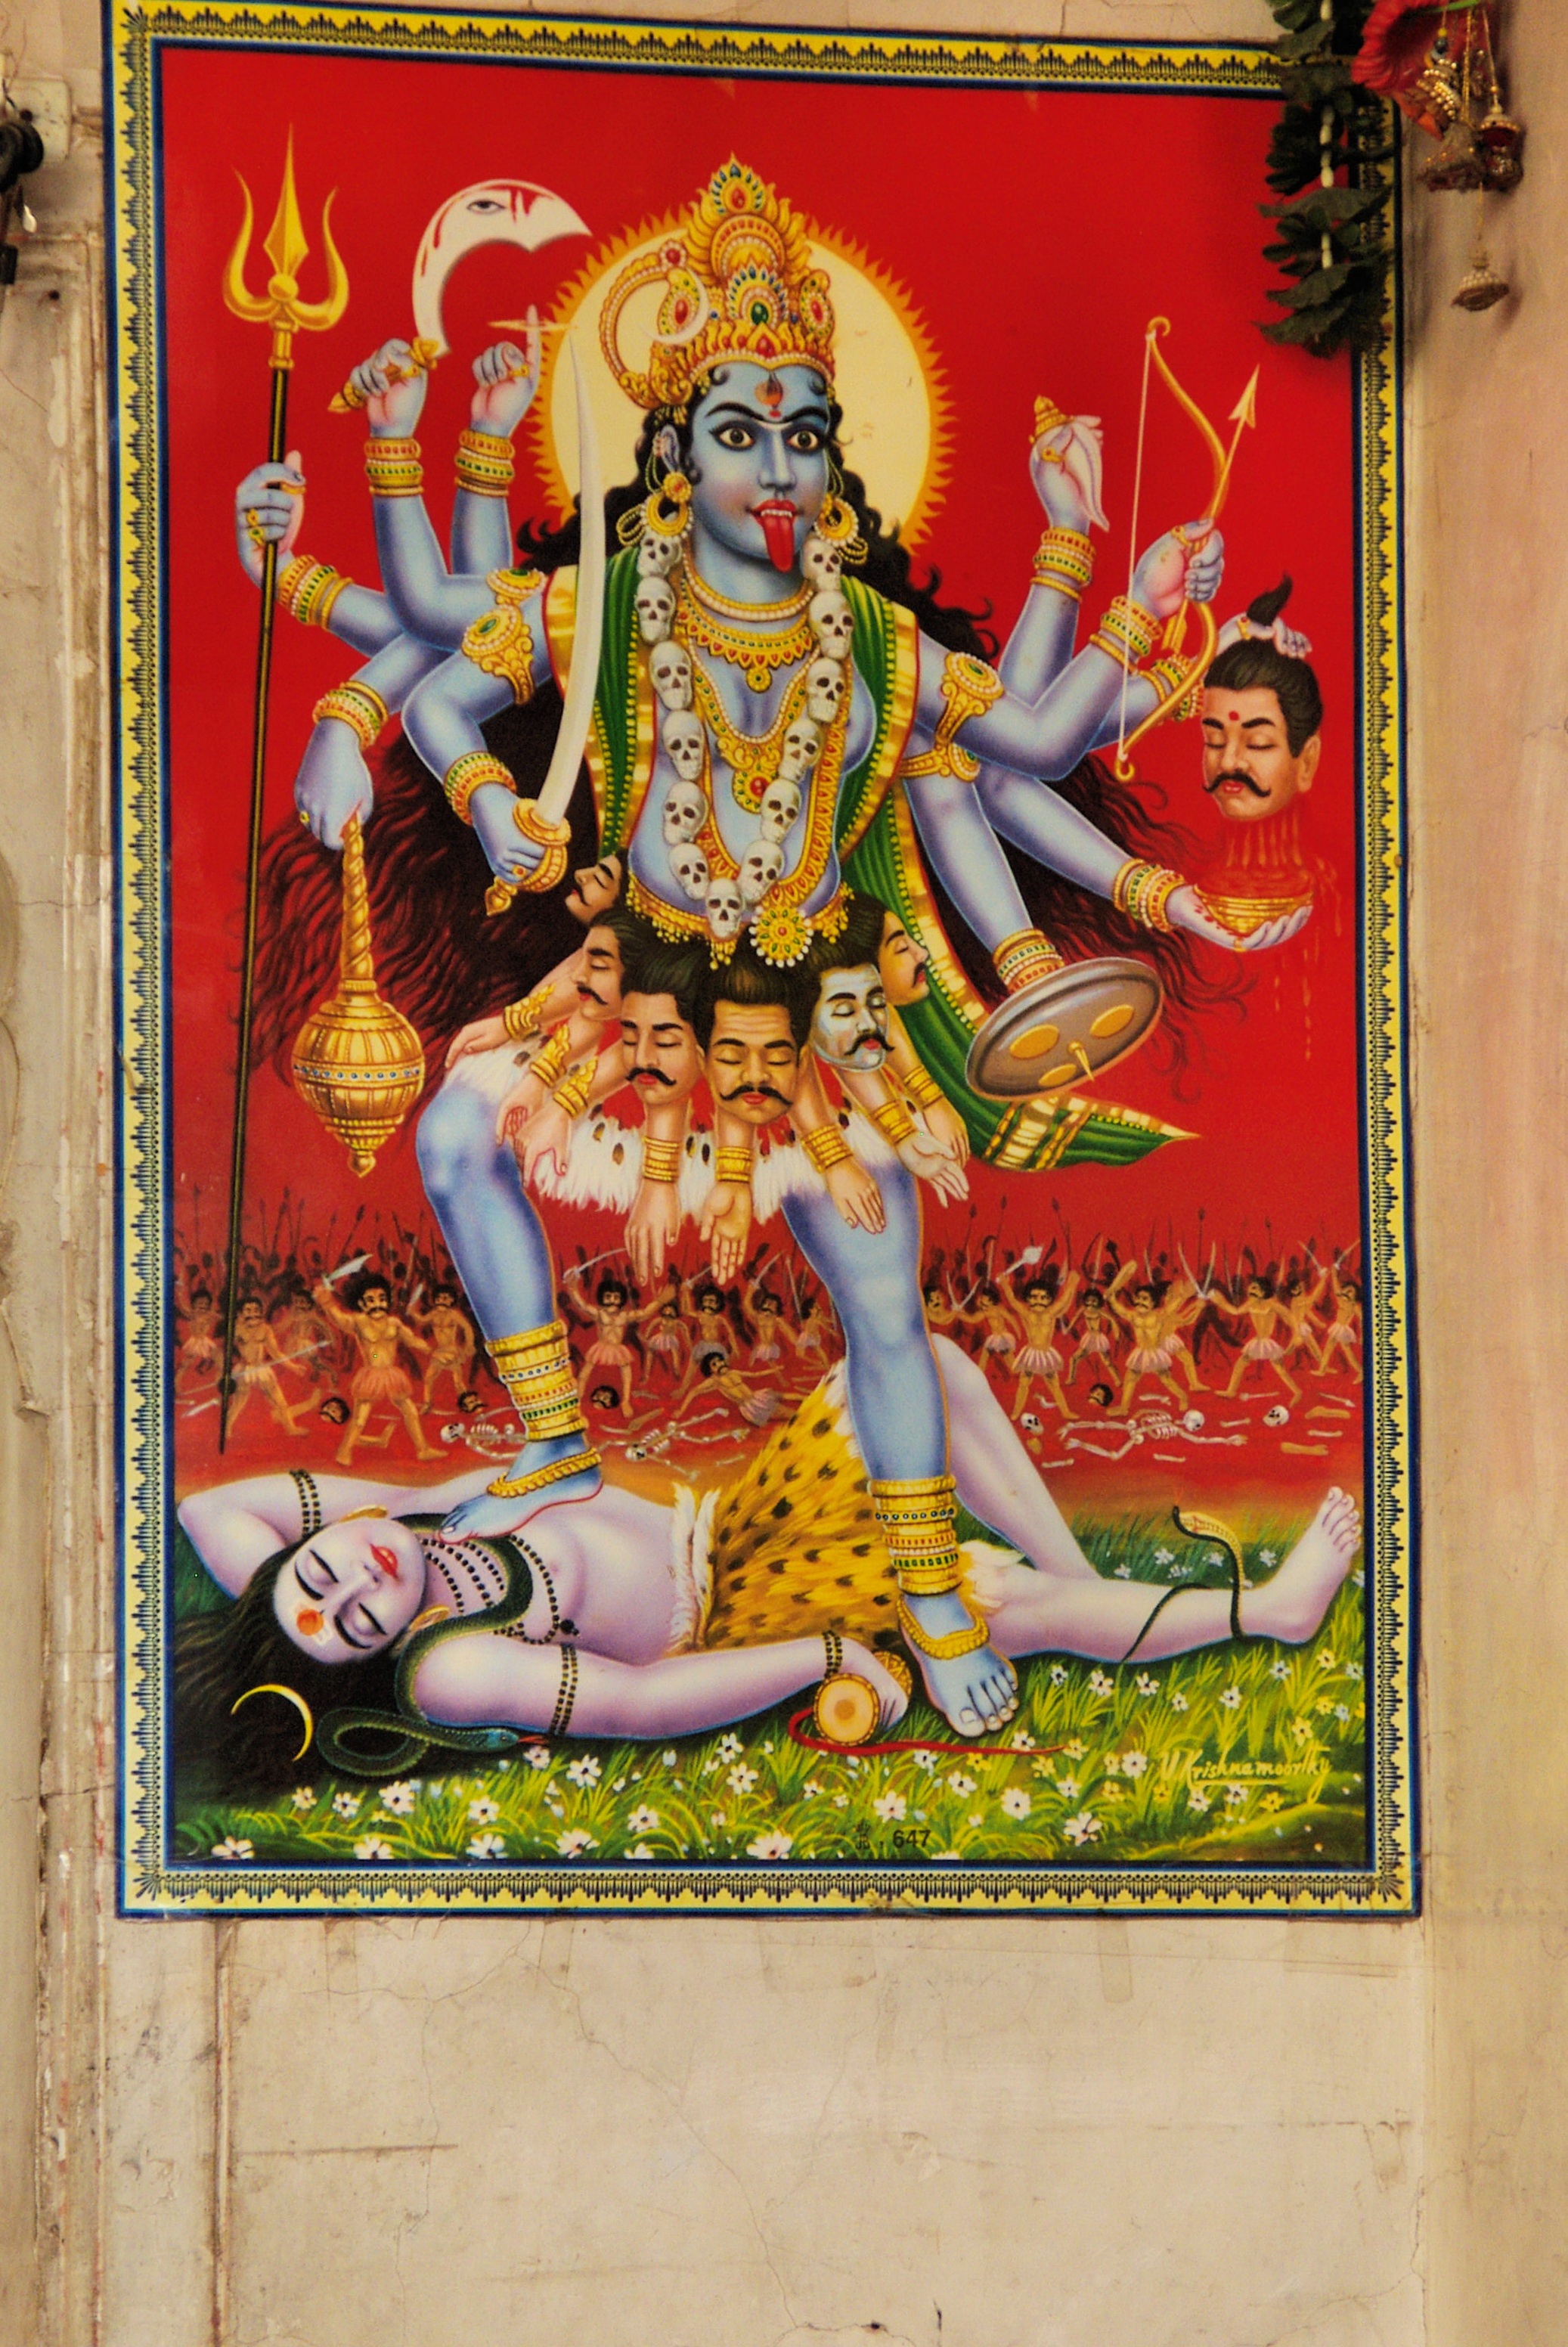
wall, painting, art, poster, paintings, india, fresco, comics, god, mythology, modern art, rajastan, mandawa, shekawati